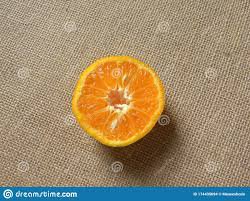
Label: Orange